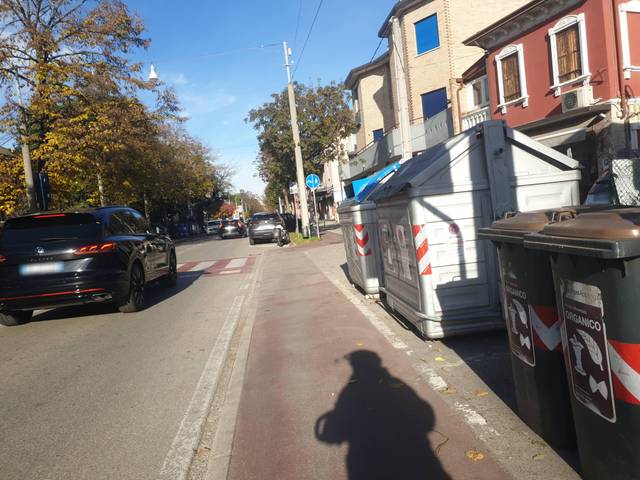
Region: Italy
Coordinates: 45.389, 11.895